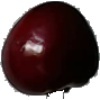
Label: Cherry 1